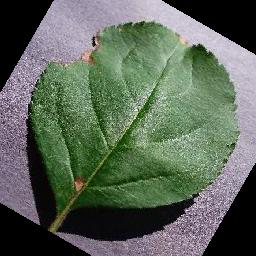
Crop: apple
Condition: black_rot